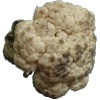
Label: Cauliflower 1